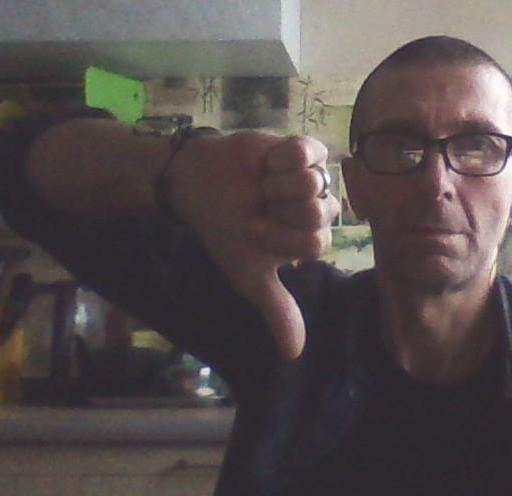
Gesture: dislike